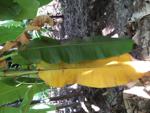
Label: xamthomonas